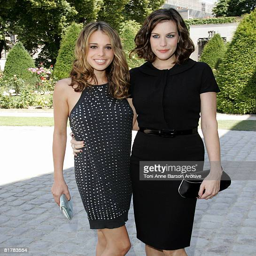
celebrity and actor attend fashion show